Miacis

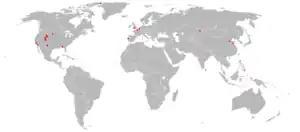
The locations of fossil site where "Miacis" fossils have been found.

Since Edward Drinker Cope first described the genus "Miacis" in 1872, at least twenty other species have been assigned to "Miacis". However, these species share few synapomorphies other than plesiomorphic characteristics of miacids in general. This reflects the fact that "Miacis" has been treated as a wastebasket taxon and contains a diverse collection of species that belong to the stemgroup within the Carnivoraformes. Many of the species originally assigned to "Miacis" have since been assigned to other genera and, apart from the type species, "Miacis parvivorus", the remaining species are often referred to with "Miacis" in quotations (e.g. ""Miacis" latidens"). The following table lists the former "Miacis" species in chronological order of their original description and notes the reassignments to other genera.